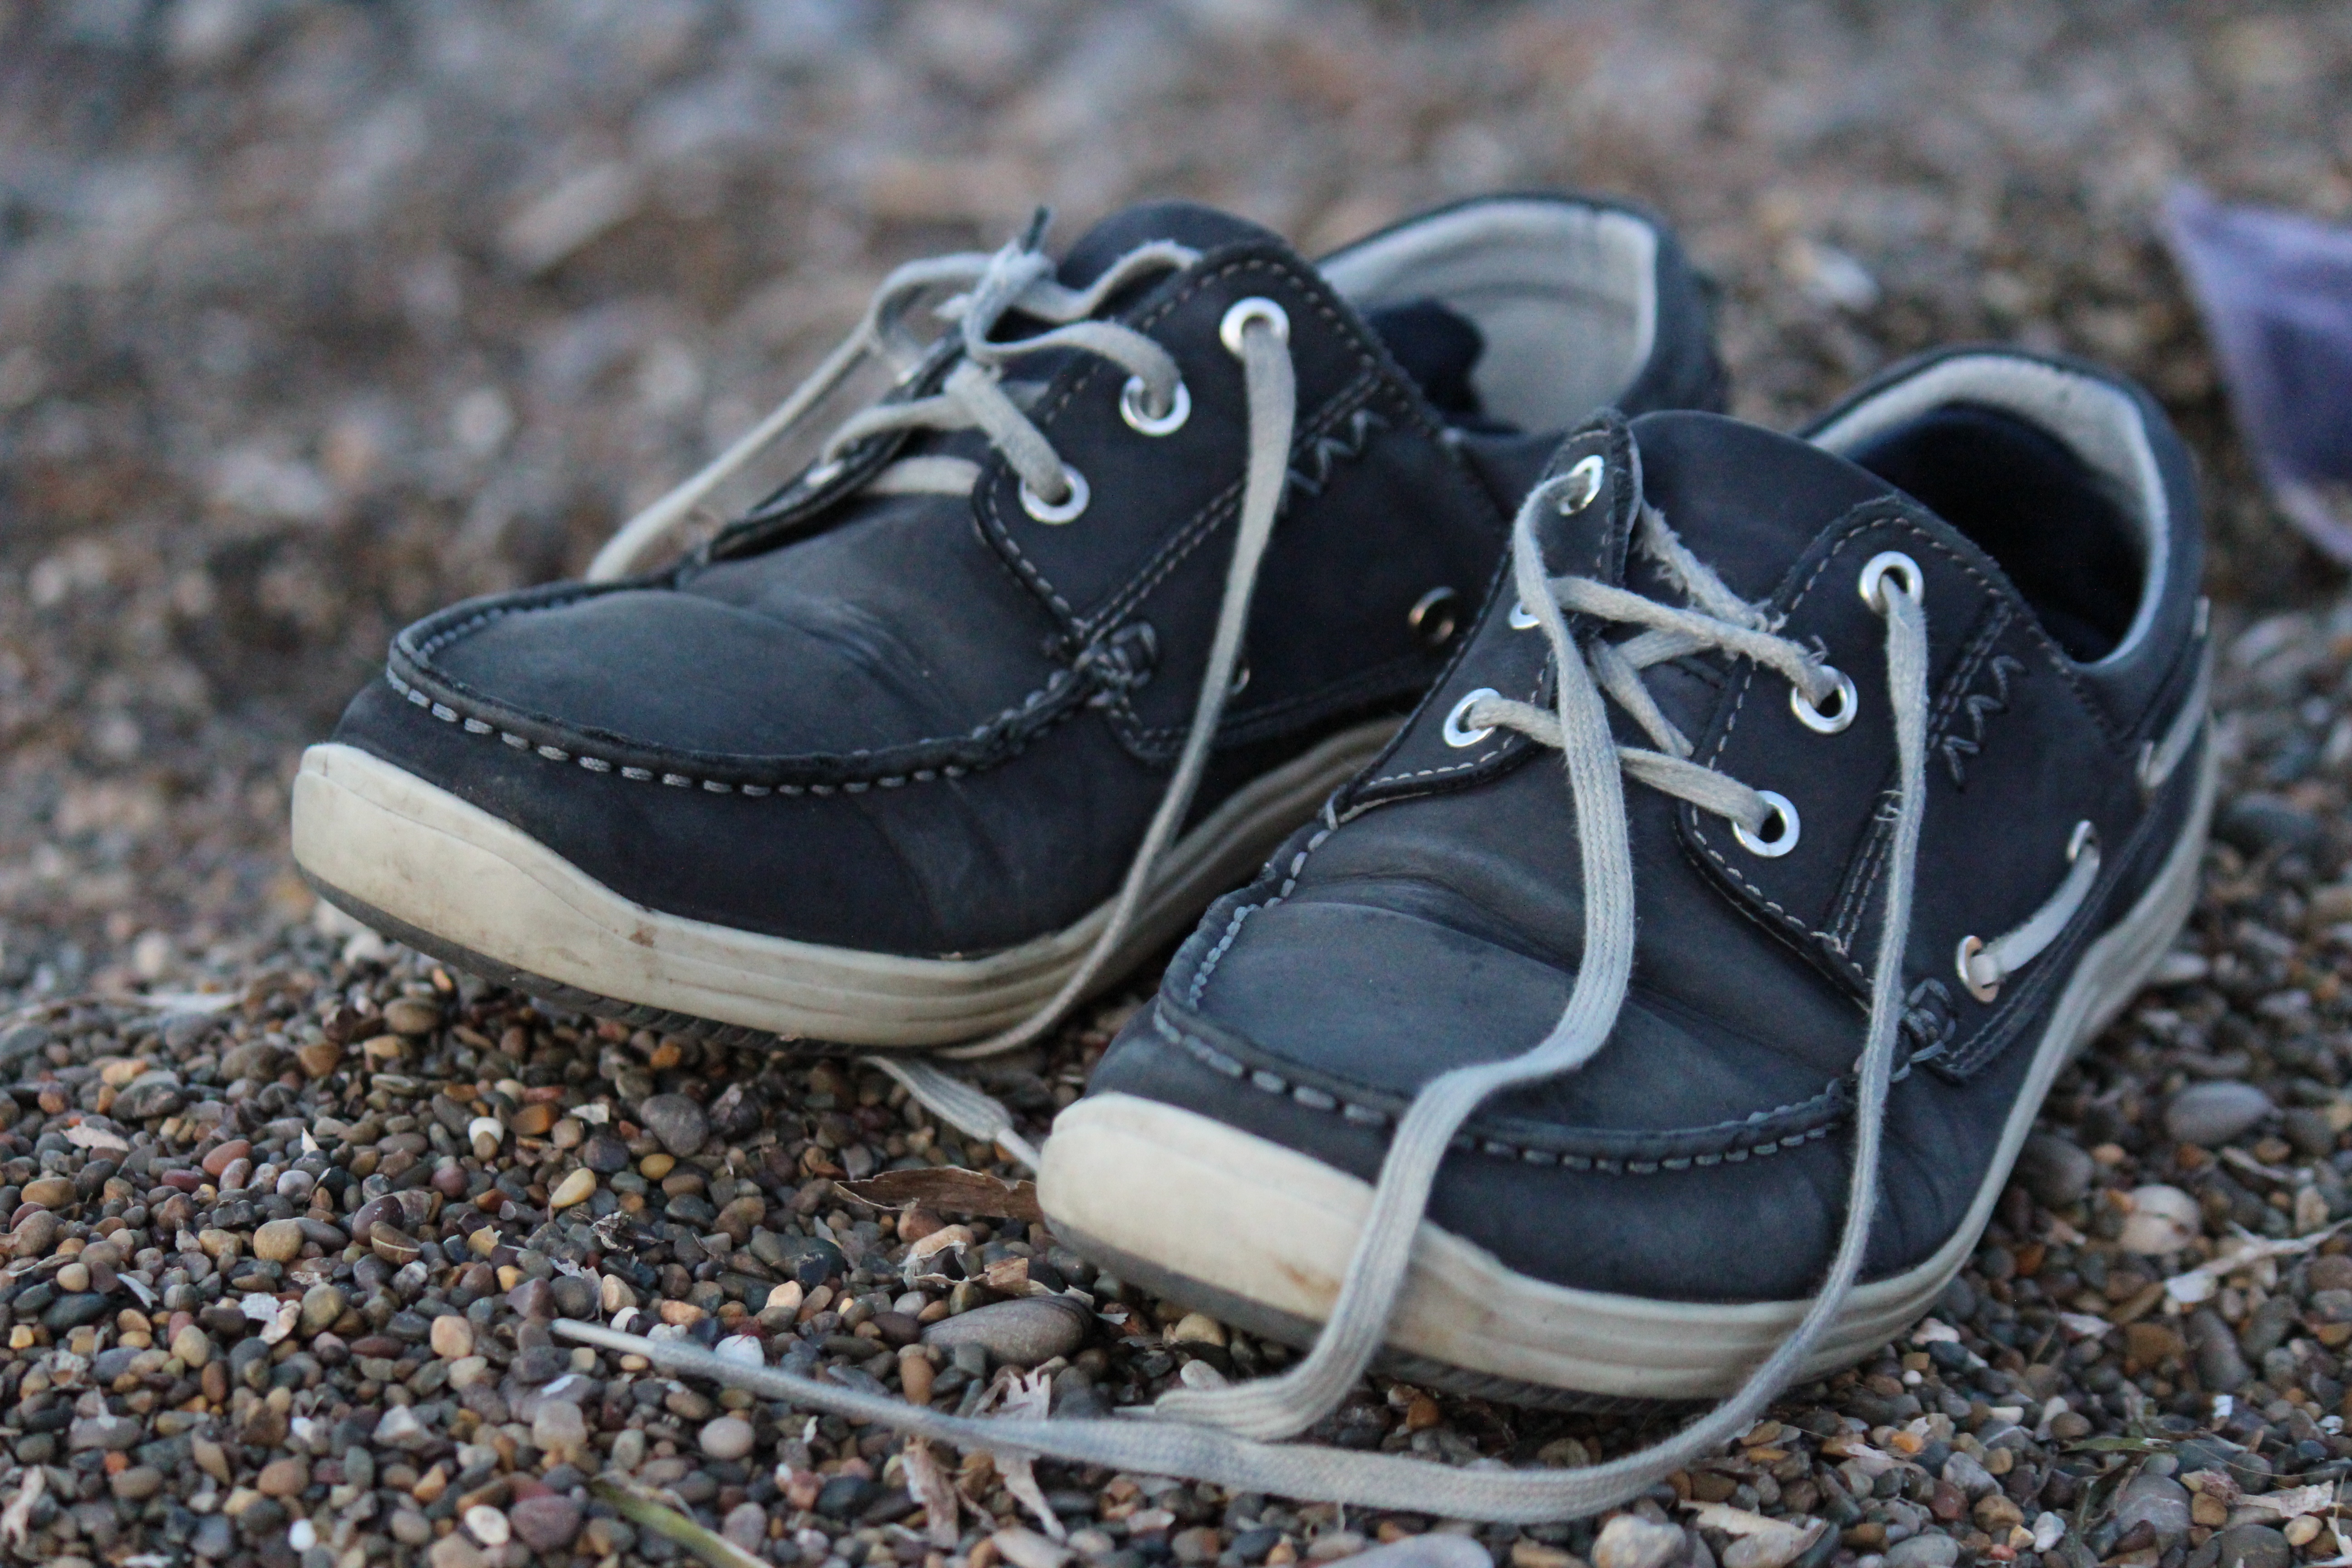
beach, sea, shoe, leather, summer, spring, blue, bathroom, product, shoes, laces, gravel, holidays, sneakers, footwear, outdoor shoe